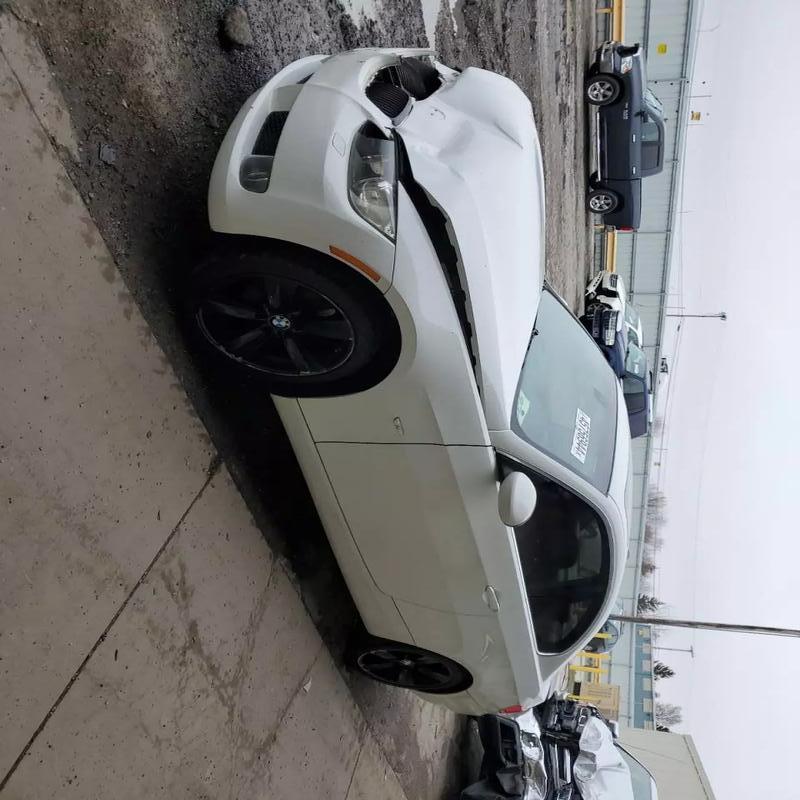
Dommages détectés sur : pare-choc avant, capot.
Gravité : majeur